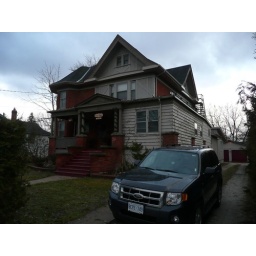
My car and cedar chest bed and breakfast in Collingwood